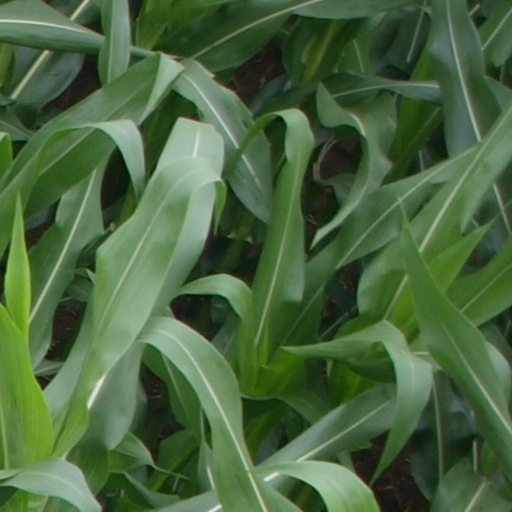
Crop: maize; corn